Canus Natus

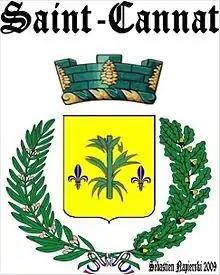
Escutcheon of the village of Saint-Cannat.

Canus Natus was born in the fifth century. He was white-haired upon his birth, a sign of wisdom at the time. The phrase "canus natus" in Latin means "he was born old."